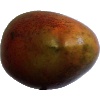
Label: Mango Red 1